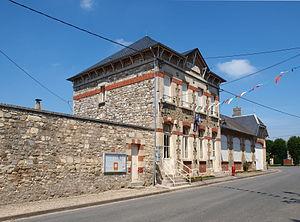
Grand-Rozoy (Aisne, France)
Grand-Rozoy est une commune française située dans le département de l'Aisne, en région Hauts-de-France.